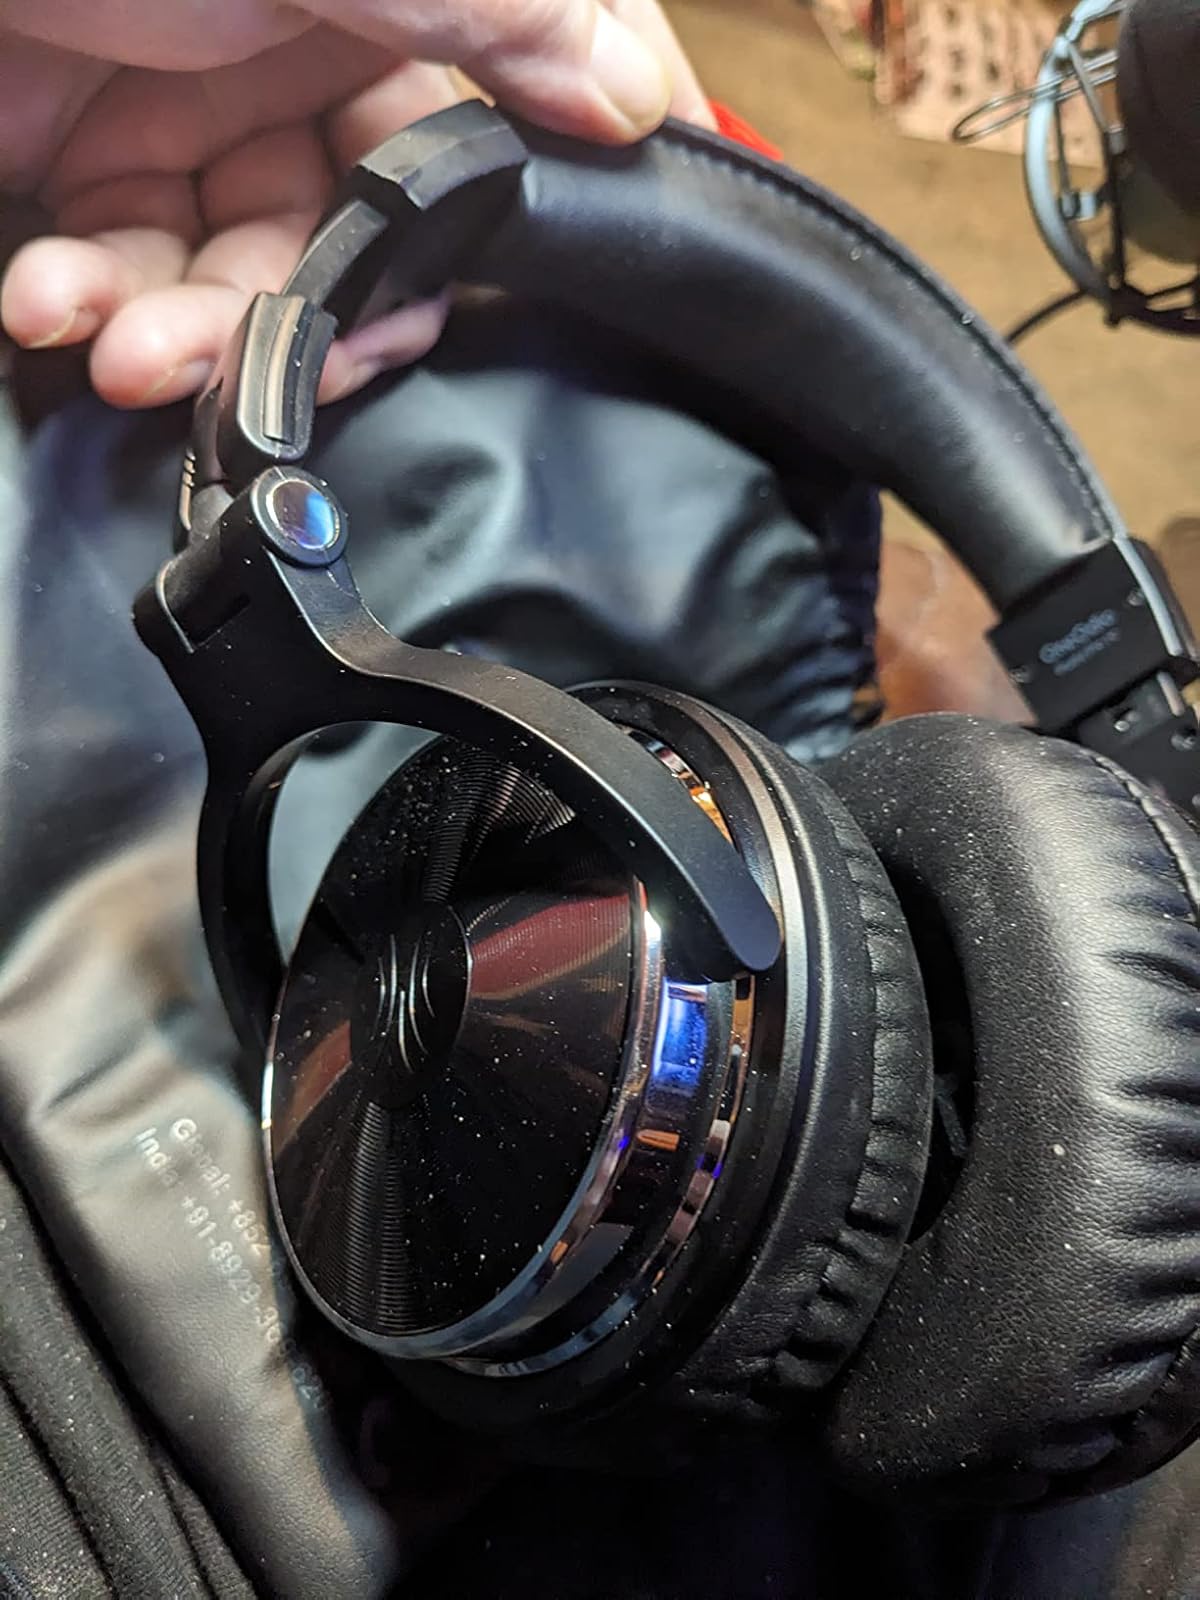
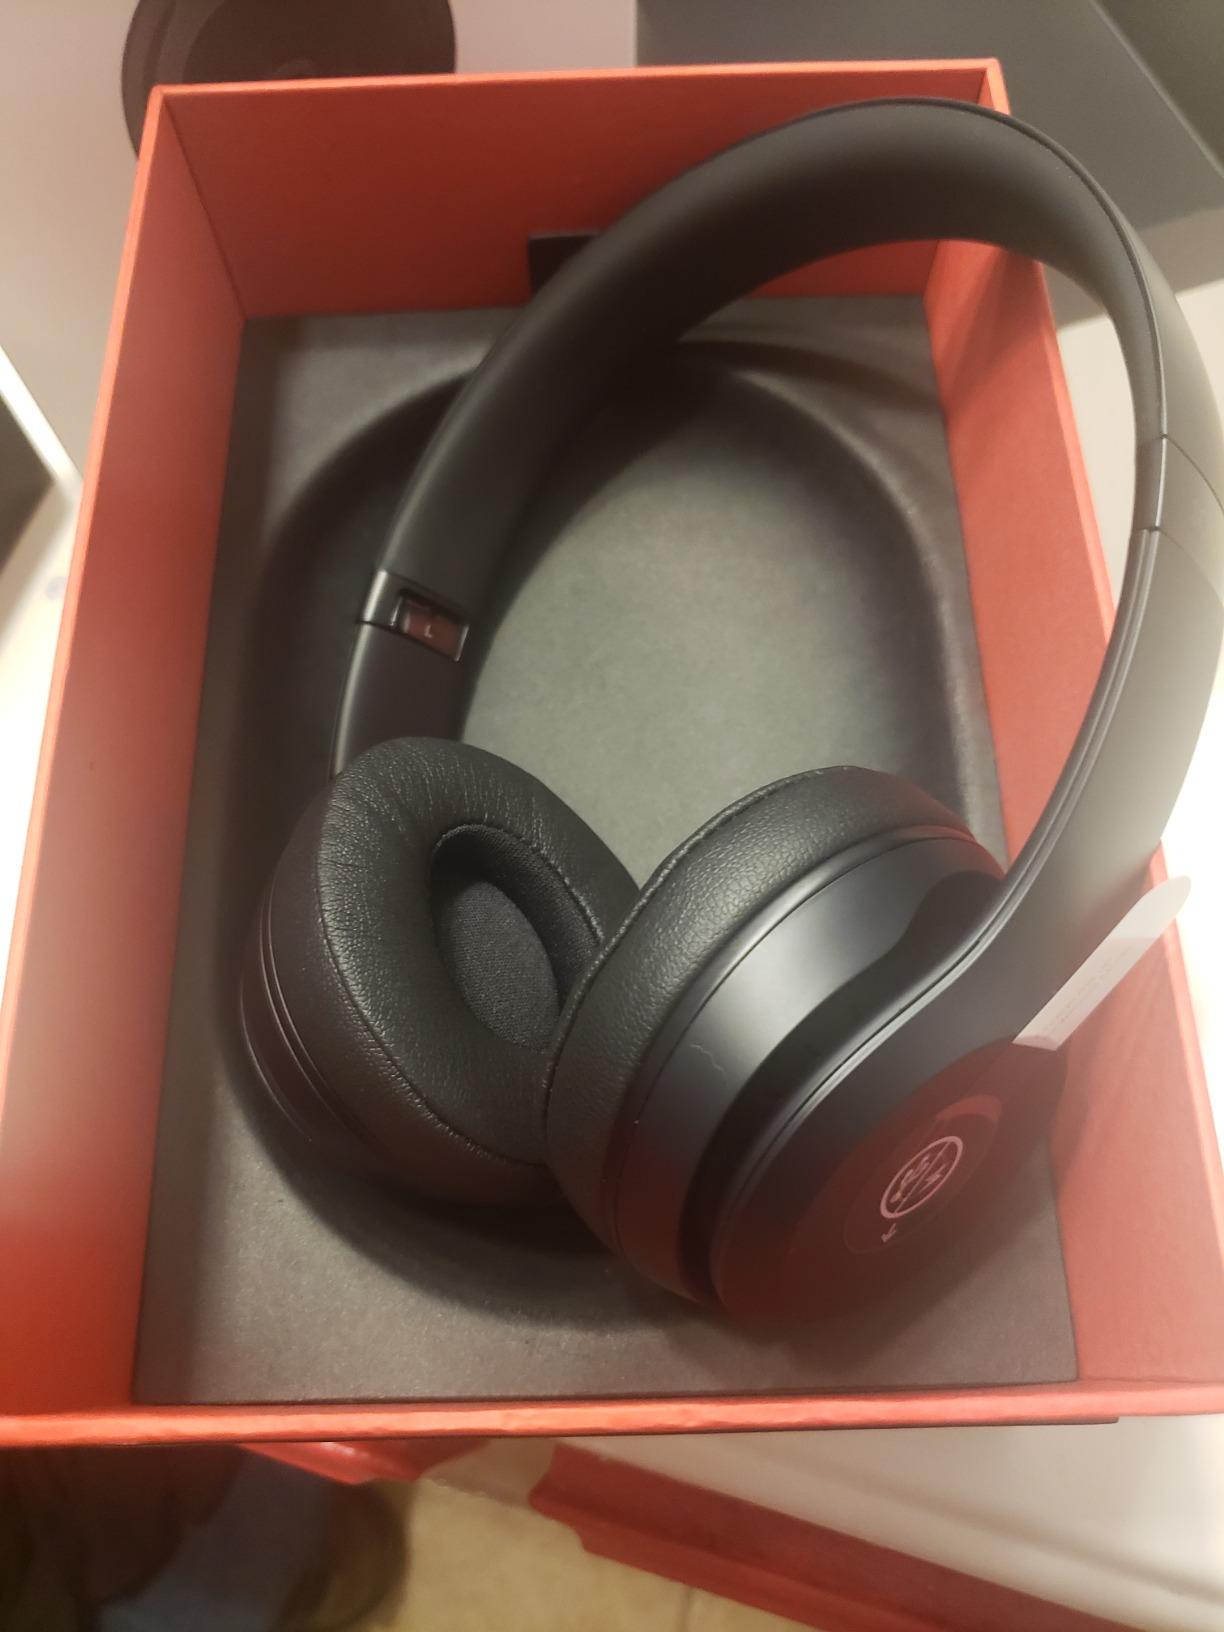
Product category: headphones
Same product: no